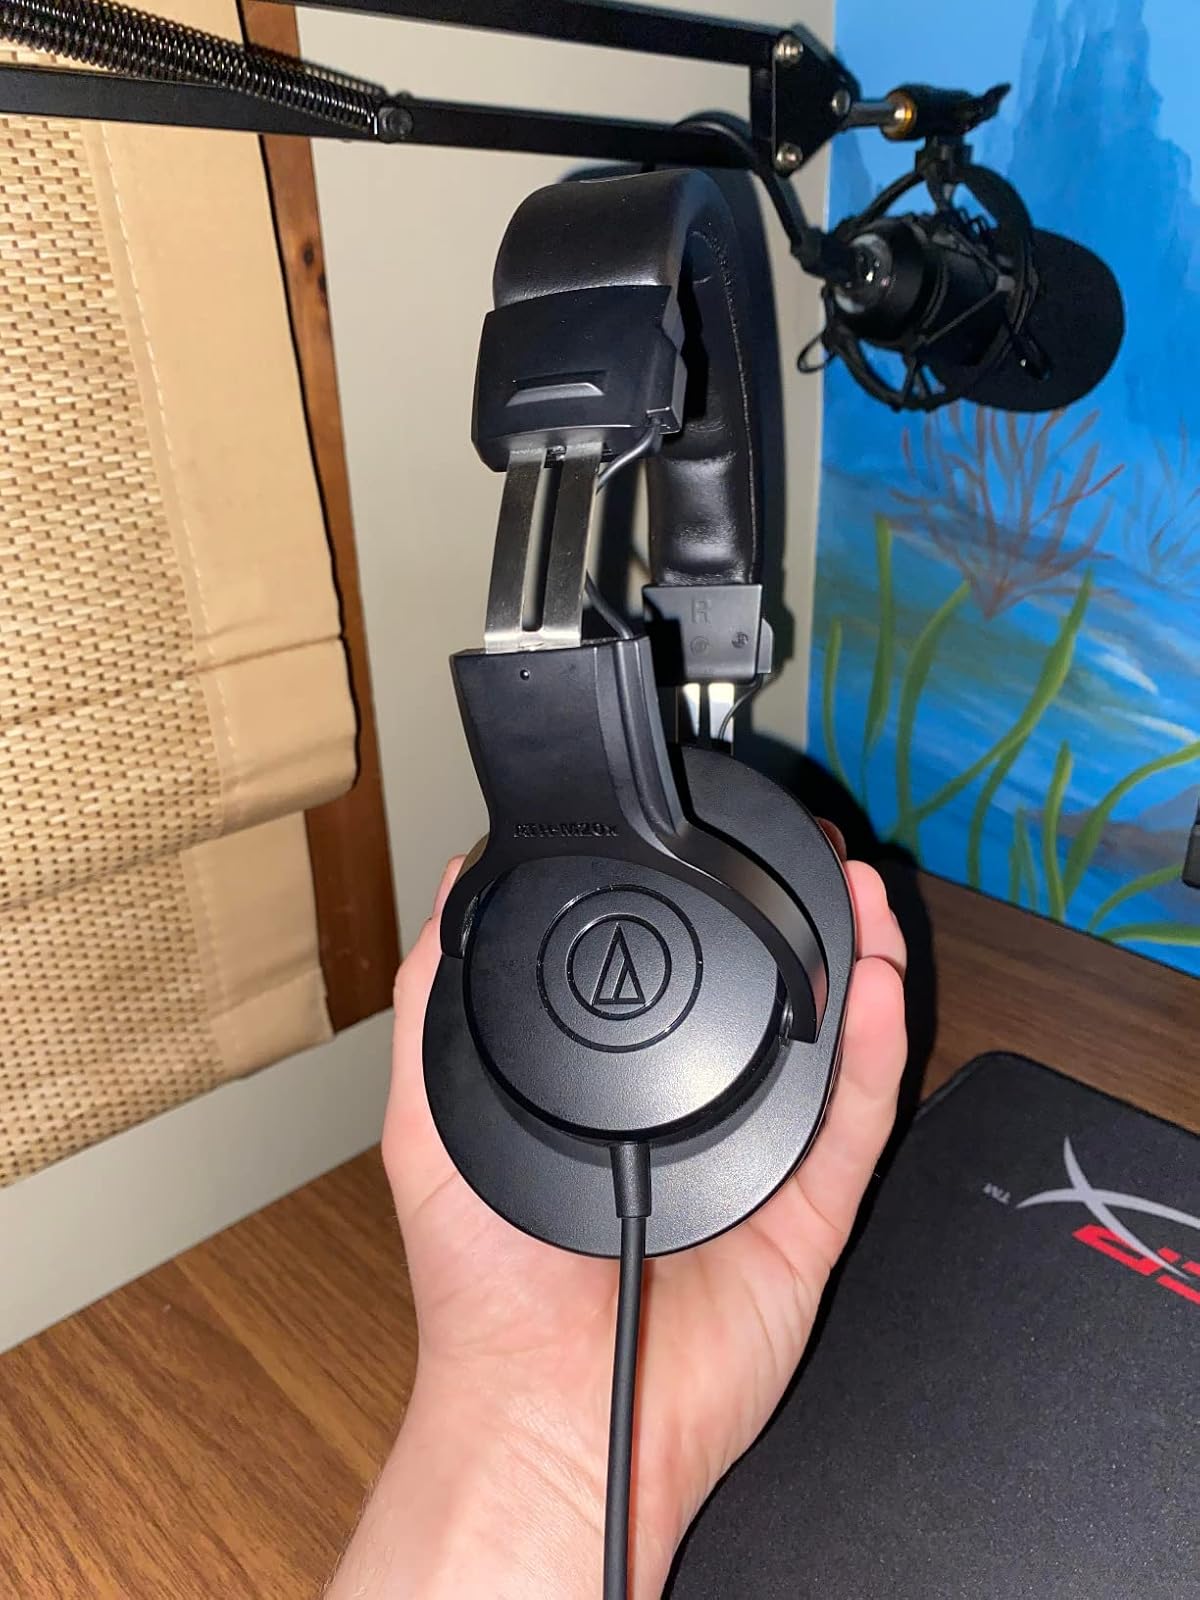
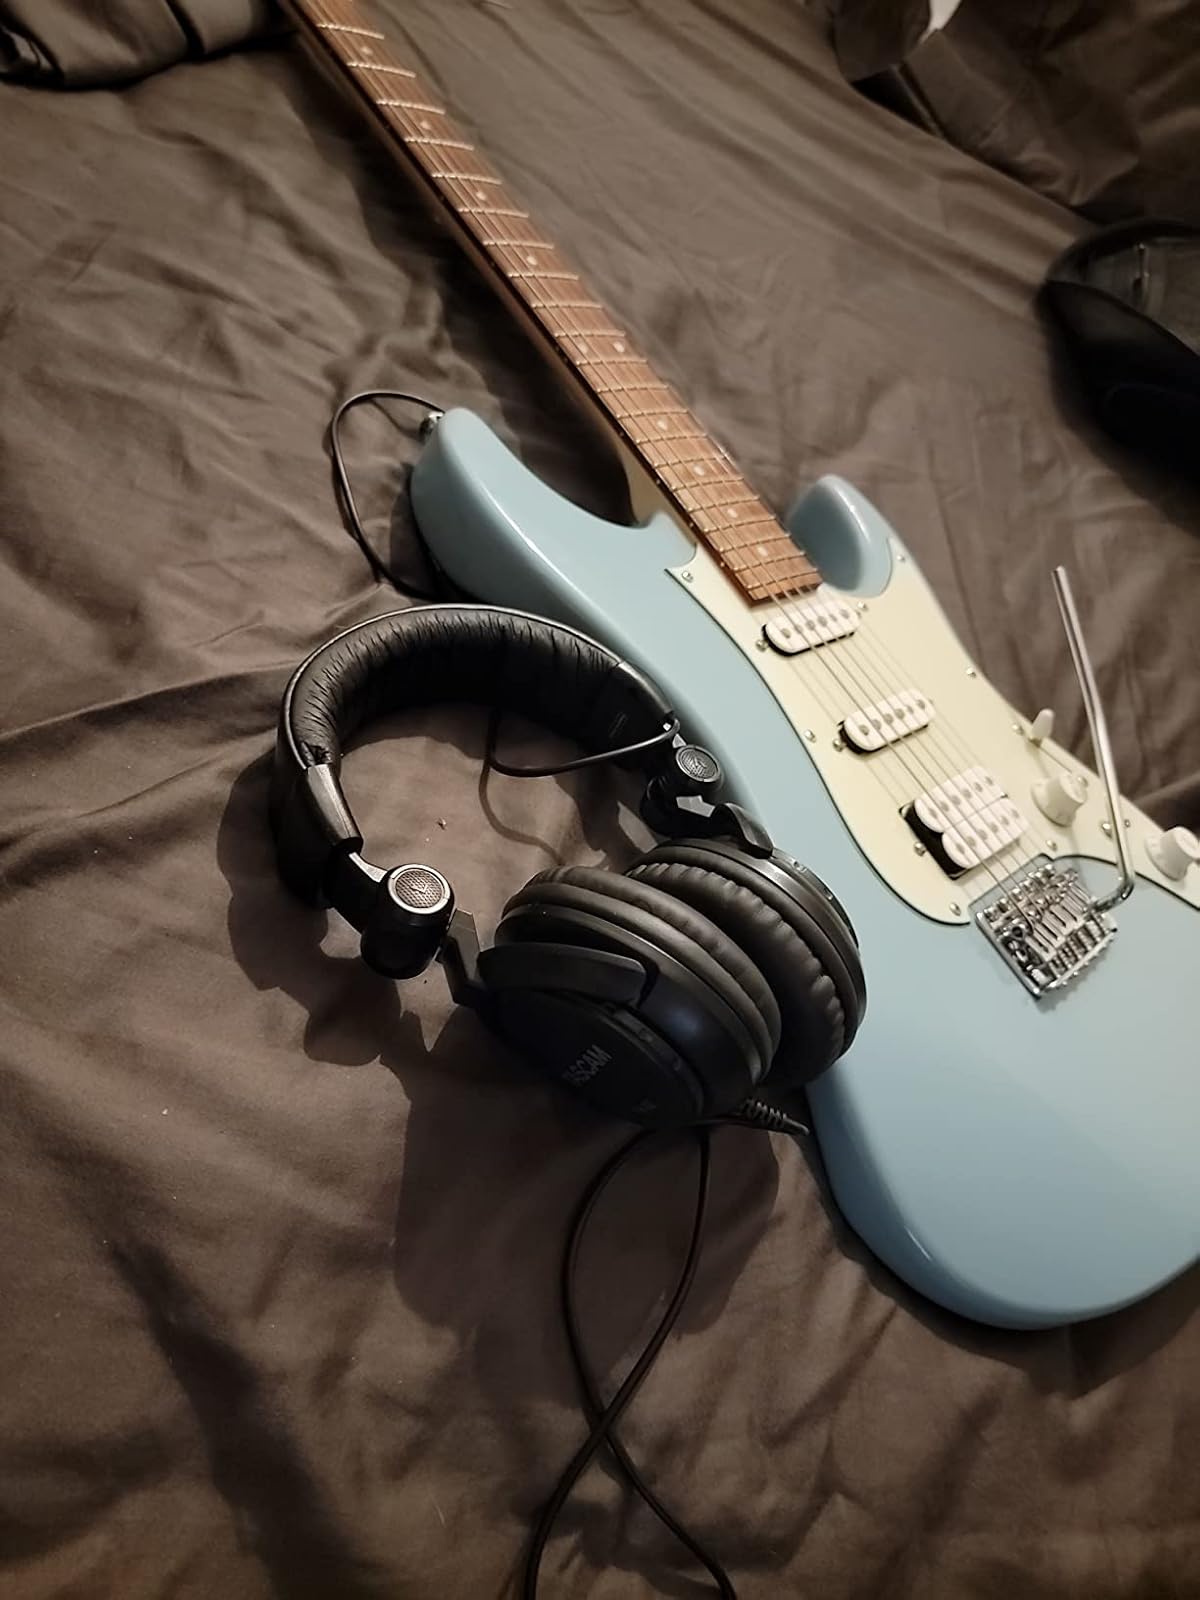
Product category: headphones
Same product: no